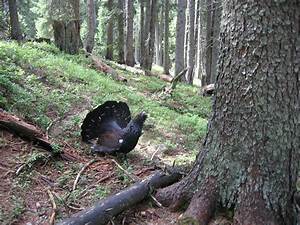
Label: gallina